Kuk Po

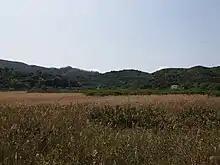
The Golden Reed Field of Kuk Po

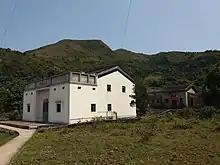
Traditional Houses in Kuk Po.

Kuk Po is an area situated in the north eastern New Territories of Hong Kong, to the south of the Starling Inlet (Shataukok Hoi, Sha Tau Kok Hoi), opposite the town of Sha Tau Kok.